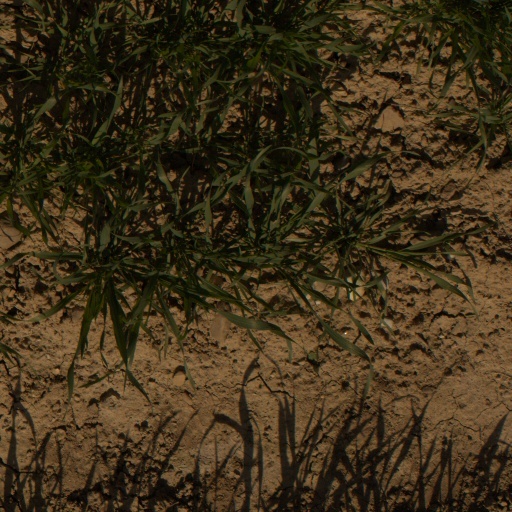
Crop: wheat